Mir EO-19

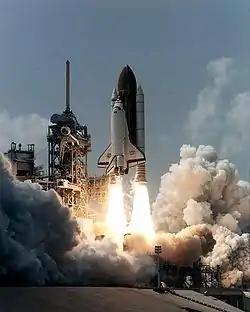
Space Shuttle "Atlantis", carrying the crew of EO-19, lifts off on June 27, 1995.

The crew of Mir EO-19 launched aboard the Space Shuttle "Atlantis" on June 27, 1995, as part of the STS-71 mission. STS-71 was the first docking of a Space Shuttle to the Mir space station and the first docking of an American and Russian spacecraft in 20 years.